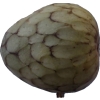
Label: cherimoya